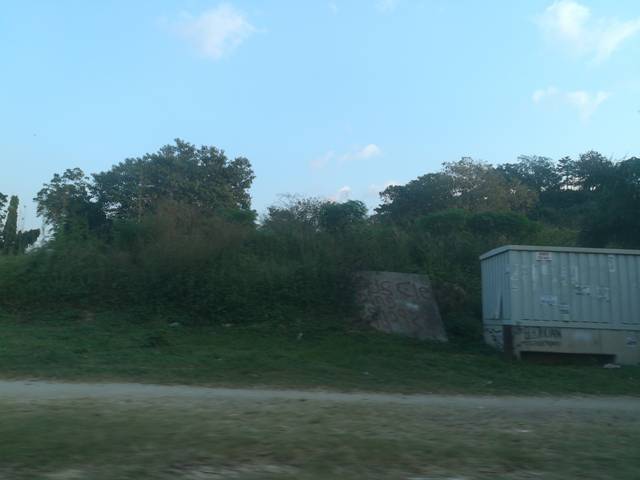
Region: Nigeria
Coordinates: 9.069, 7.413